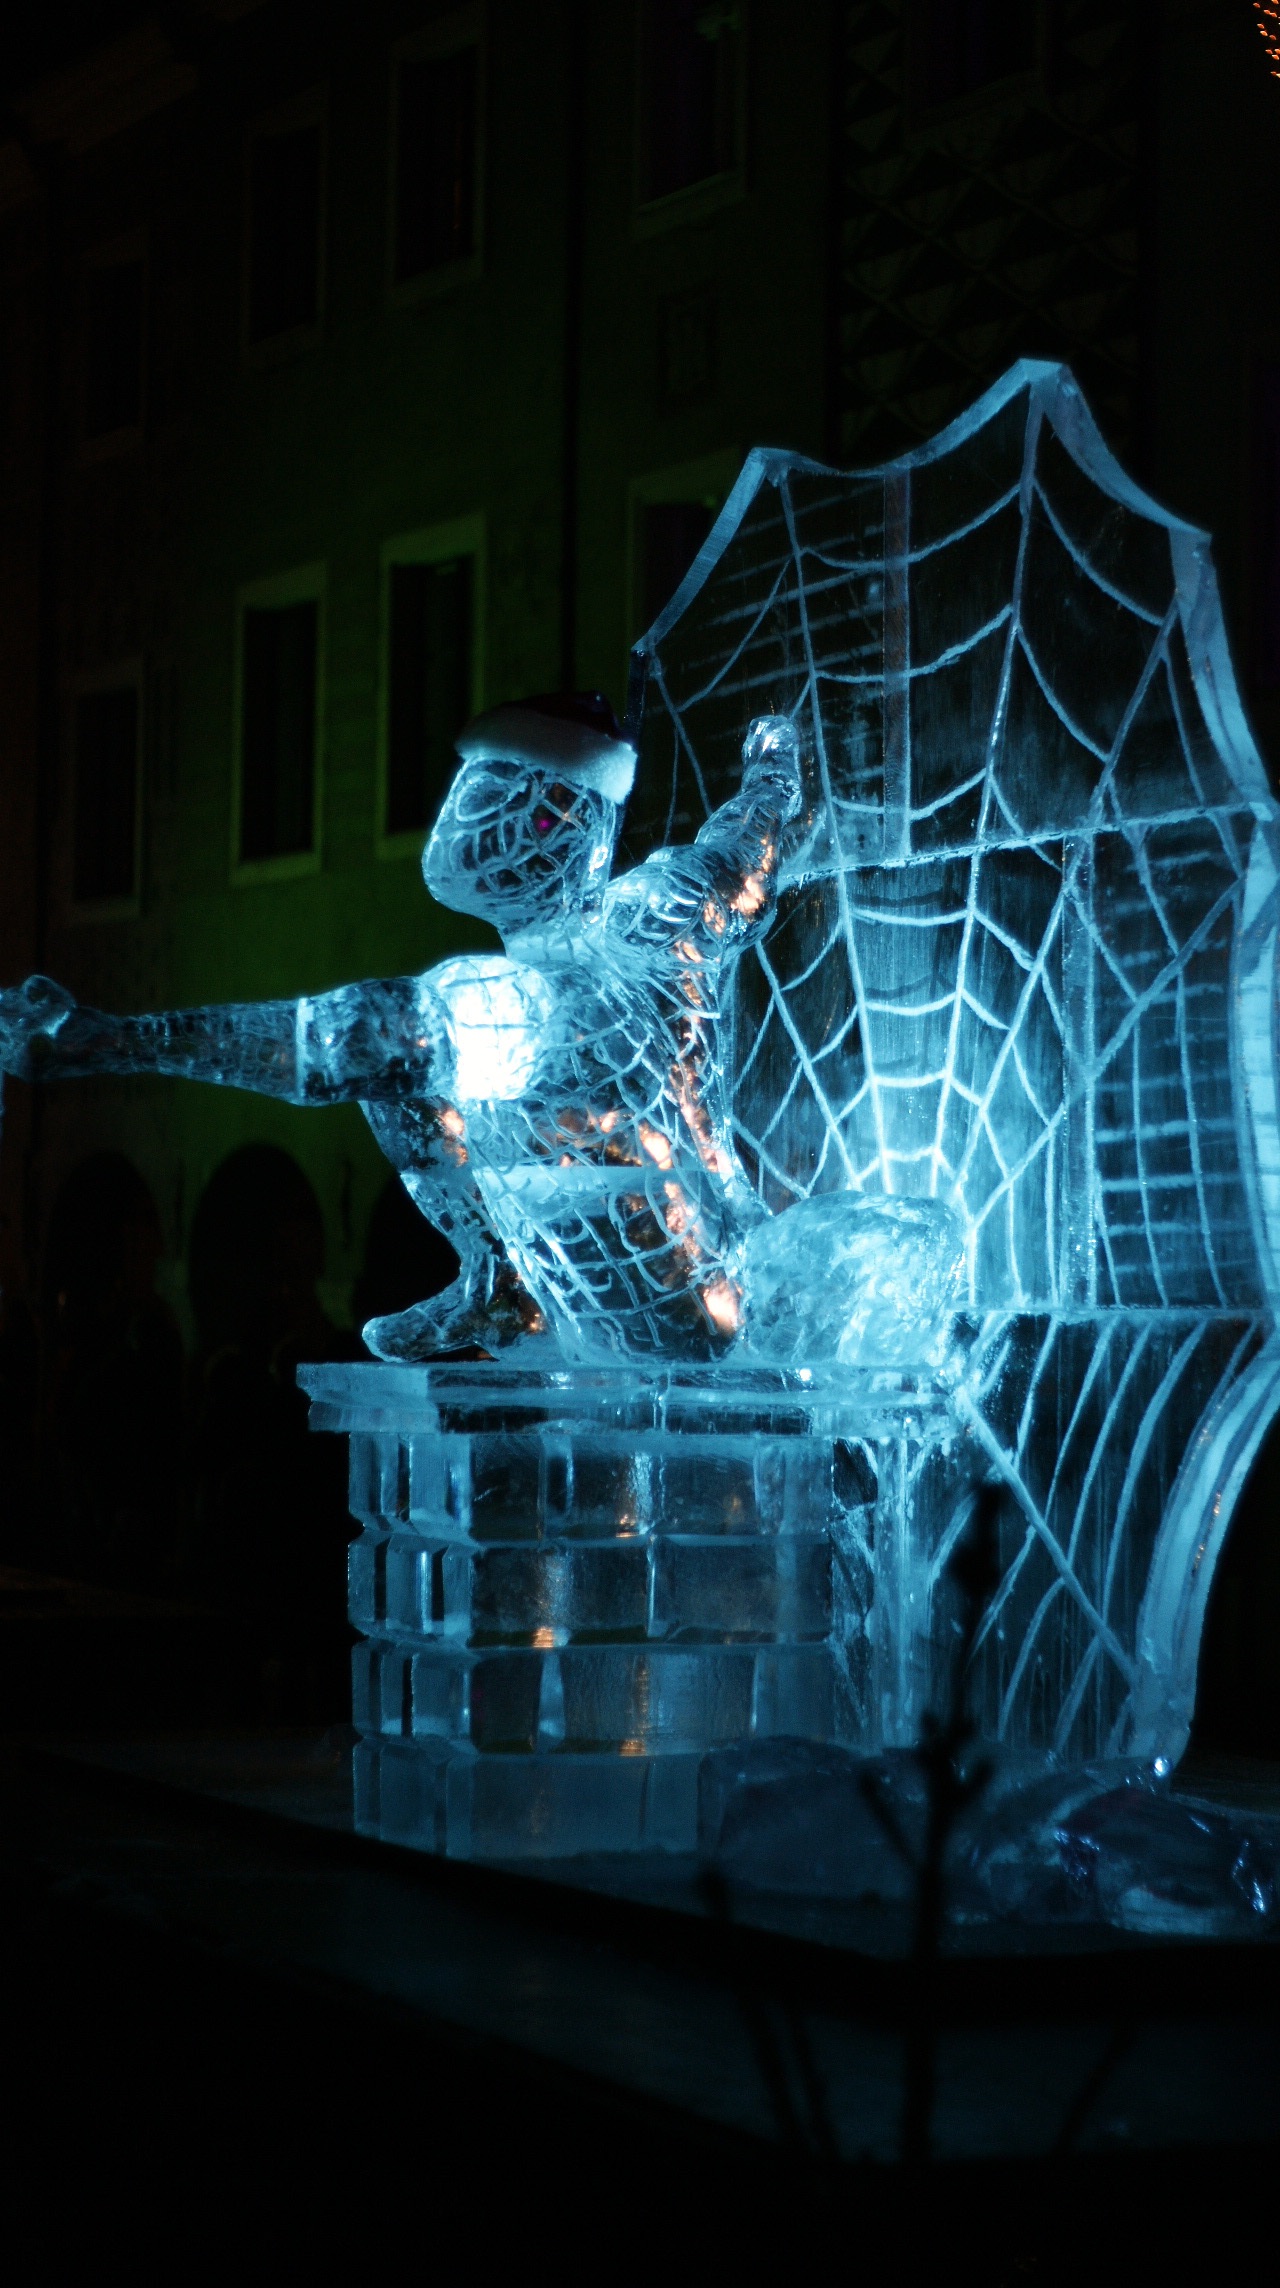
winter, light, night, frost, ice, reflection, darkness, blue, electricity, lighting, iceberg, sculpture, figure